Powell P-70 Acey Deucy

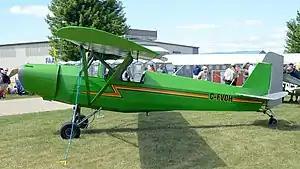
Powell P-70 Acey Deucy C-FVOH

The Powell P-70 Acey Deucy is an American two-seat parasol wing monoplane designed and built by John C. Powell for amateur construction.